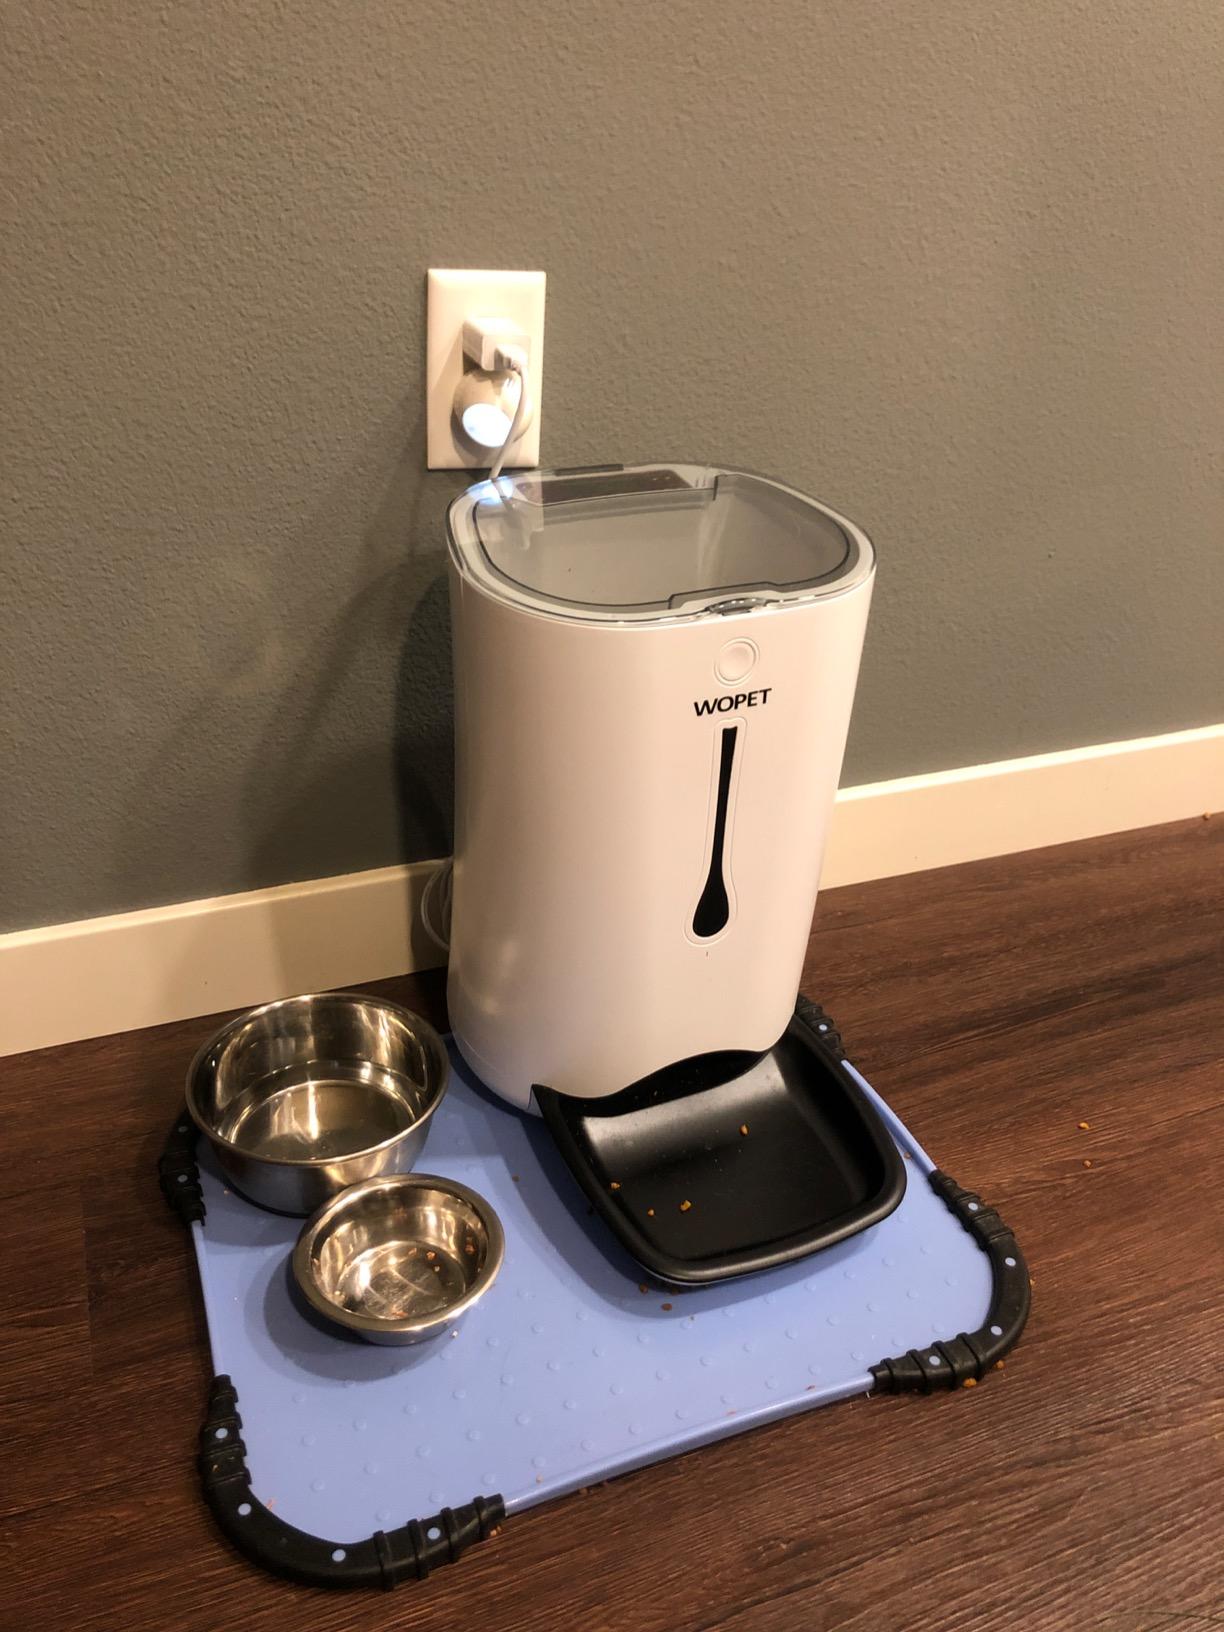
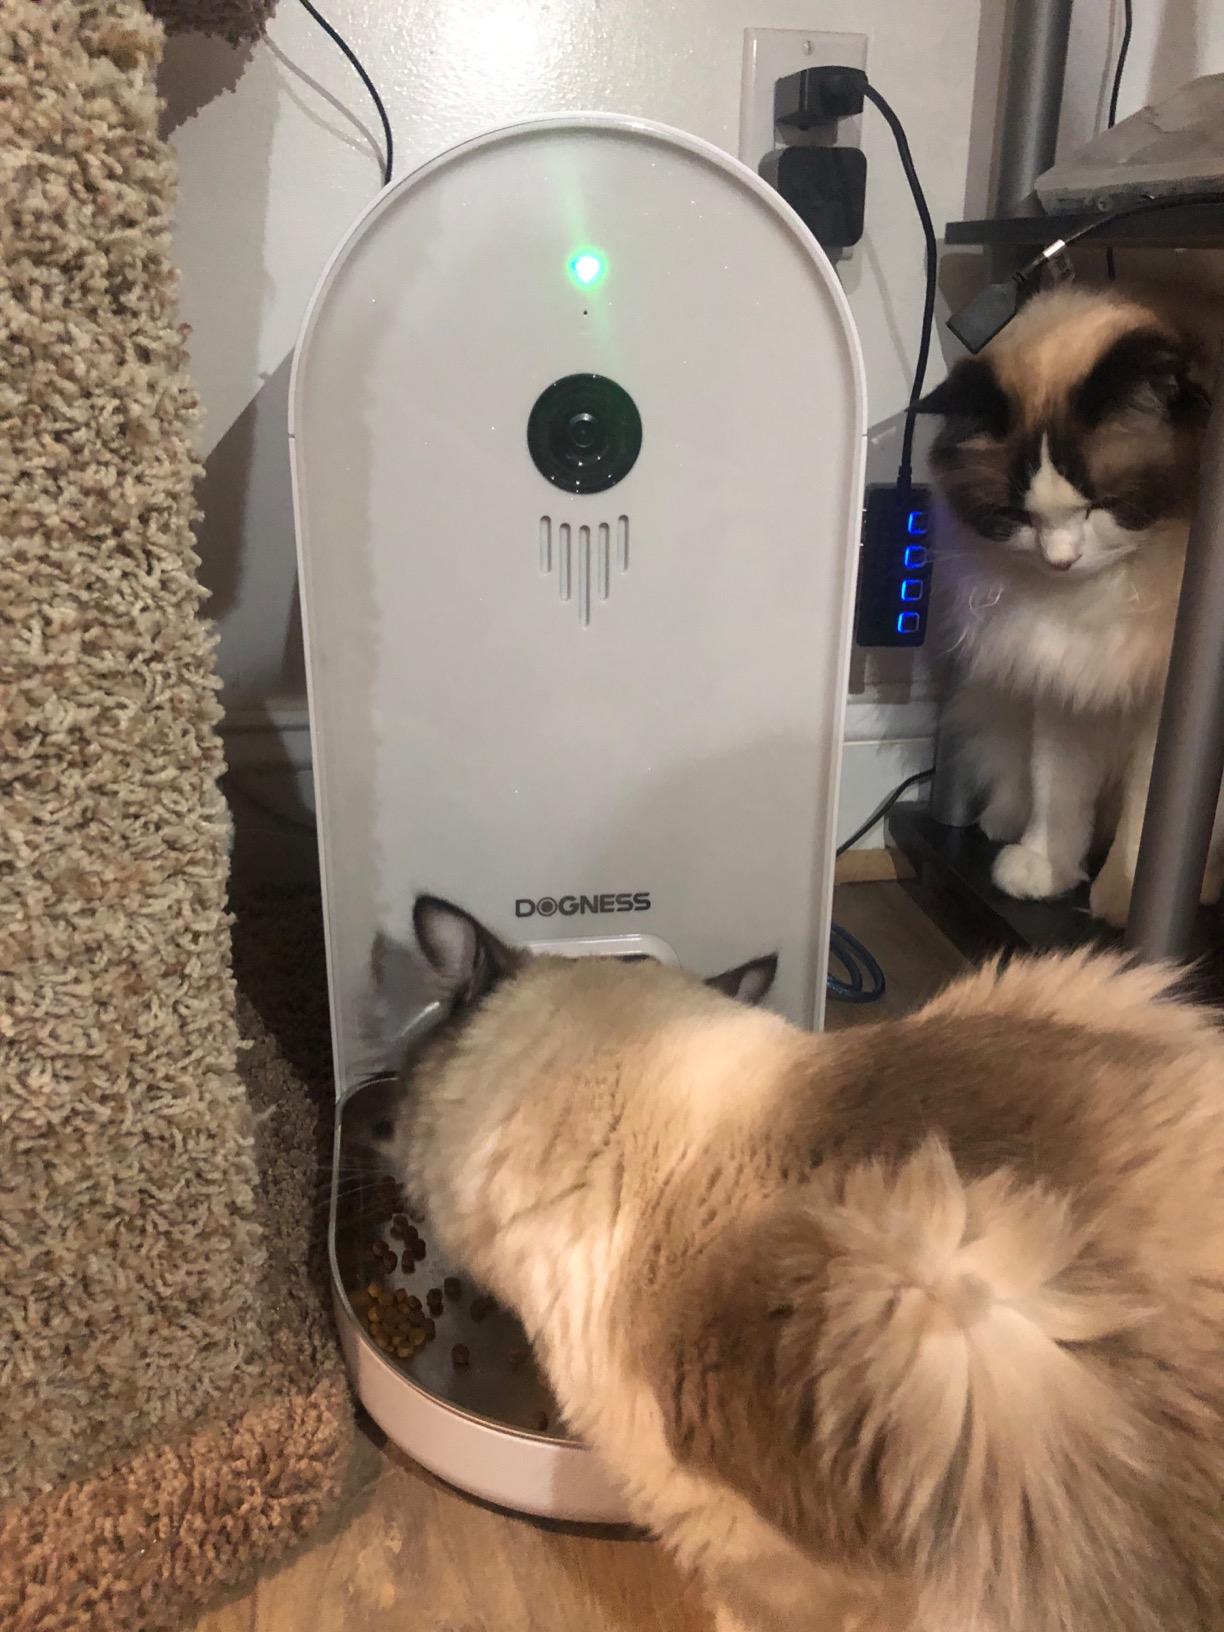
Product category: items_feeder
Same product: no